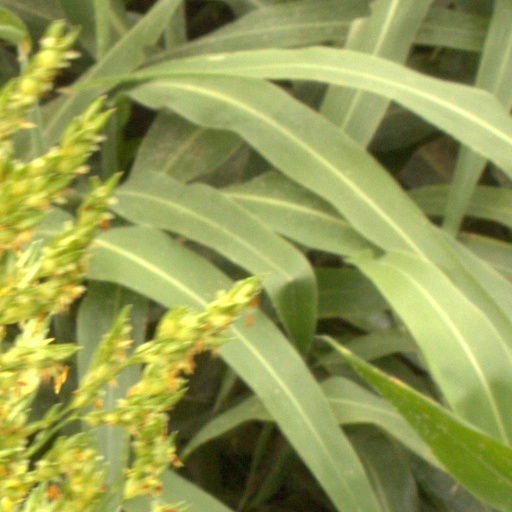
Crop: sorghum